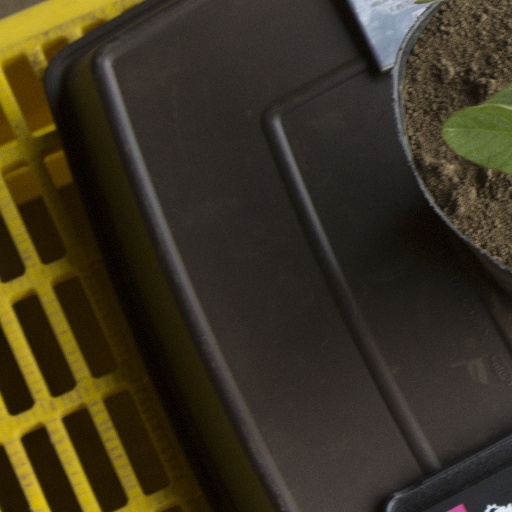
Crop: soybean